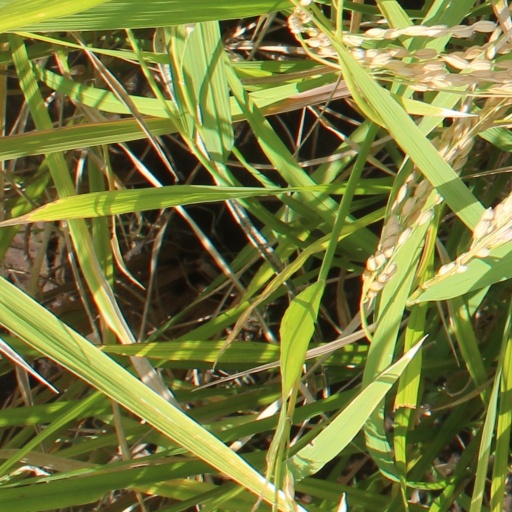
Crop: rice